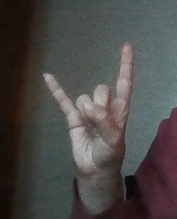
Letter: la